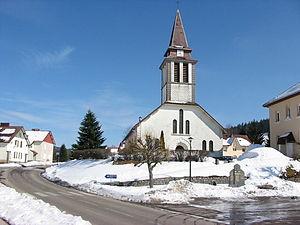
Xonrupt-Longemer est une commune française de moyenne montagne située dans le département des Vosges, en région Grand Est. Elle fait partie de la Communauté de communes des Hautes Vosges et du Massif des Vosges.